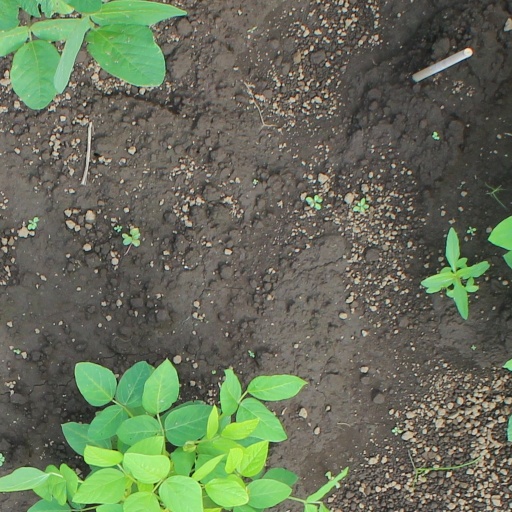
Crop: soybean